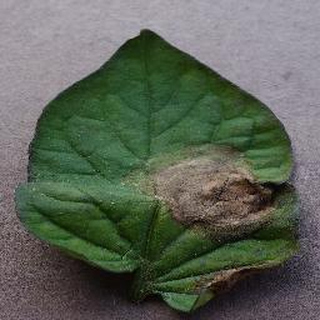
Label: tomato_late_blight